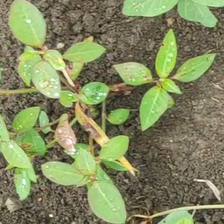
Weed species: Moti_dudhi(Euphorbia_geneculata_L)